Green iguana

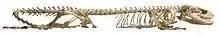
Green iguana skeleton

The green iguana is a large lizard and is probably the largest species in the iguana family, though a few in the genus "Cyclura" may match or exceed it in weight. Adults typically grow to in length from head to tail. As in all iguanas, the tail comprises much of this length, and the snout-to-vent length of most green iguanas is . A typical adult male weighs around while the smaller adult female typically weighs . A few large males can reach or exceed in weight and long. Some specimens have even reportedly been measured at a body weight of greater than .